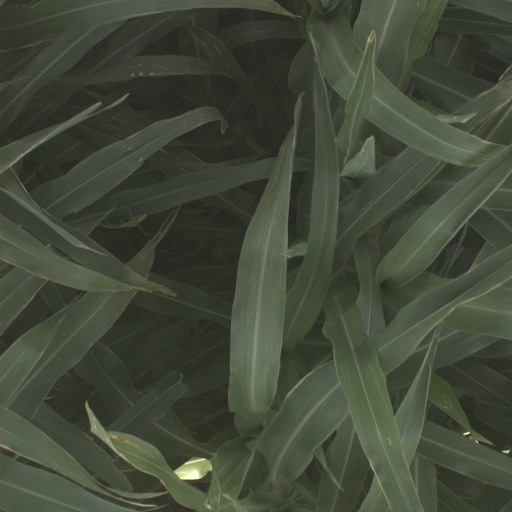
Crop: sorghum